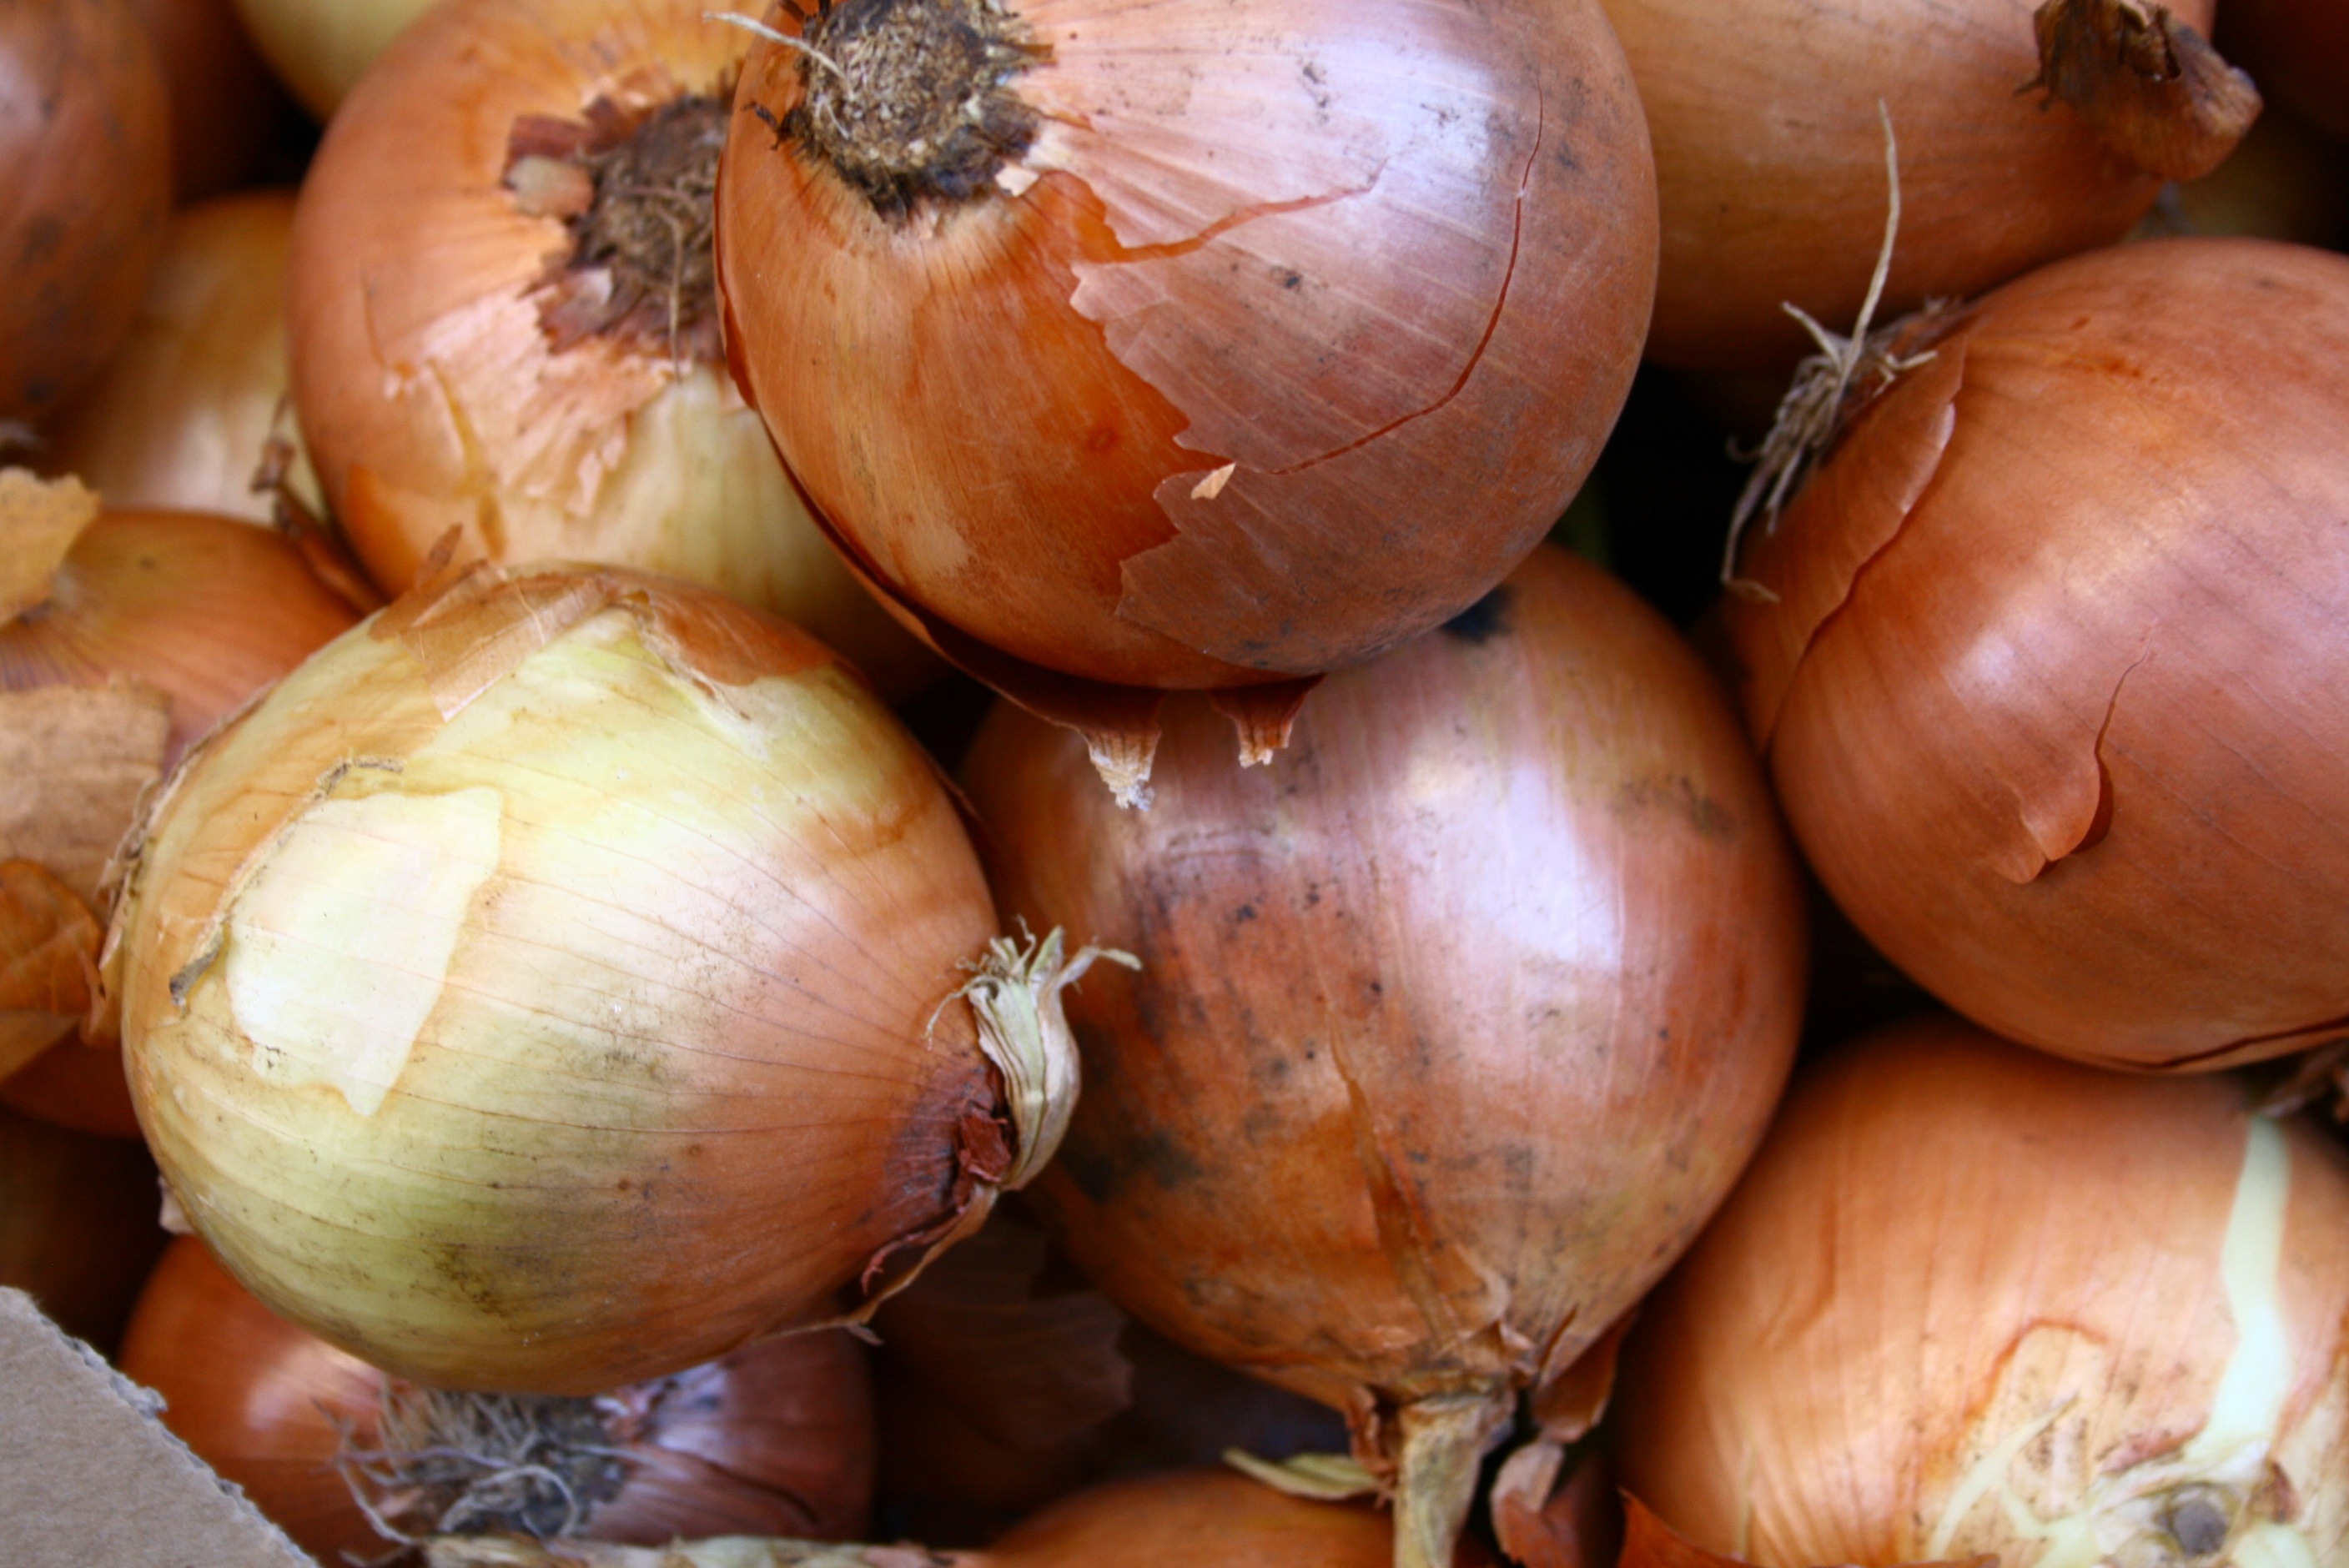
plant, food, produce, vegetable, healthy, onion, vegetables, onions, flowering plant, shallot, local market, winter squash, land plant, onion genus